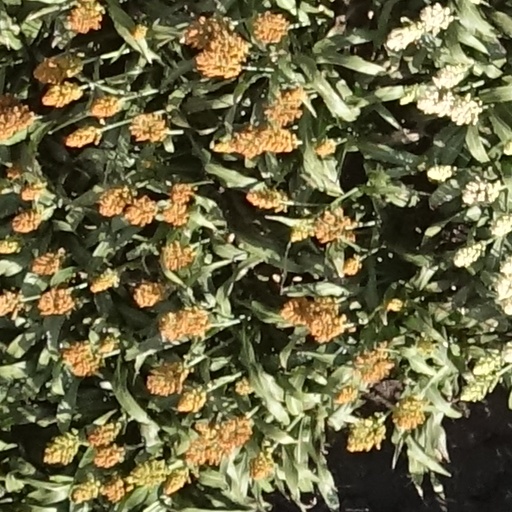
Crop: sorghum